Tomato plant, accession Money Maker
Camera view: horizontal (90 deg, fisheye); turntable rotation: 60 degrees
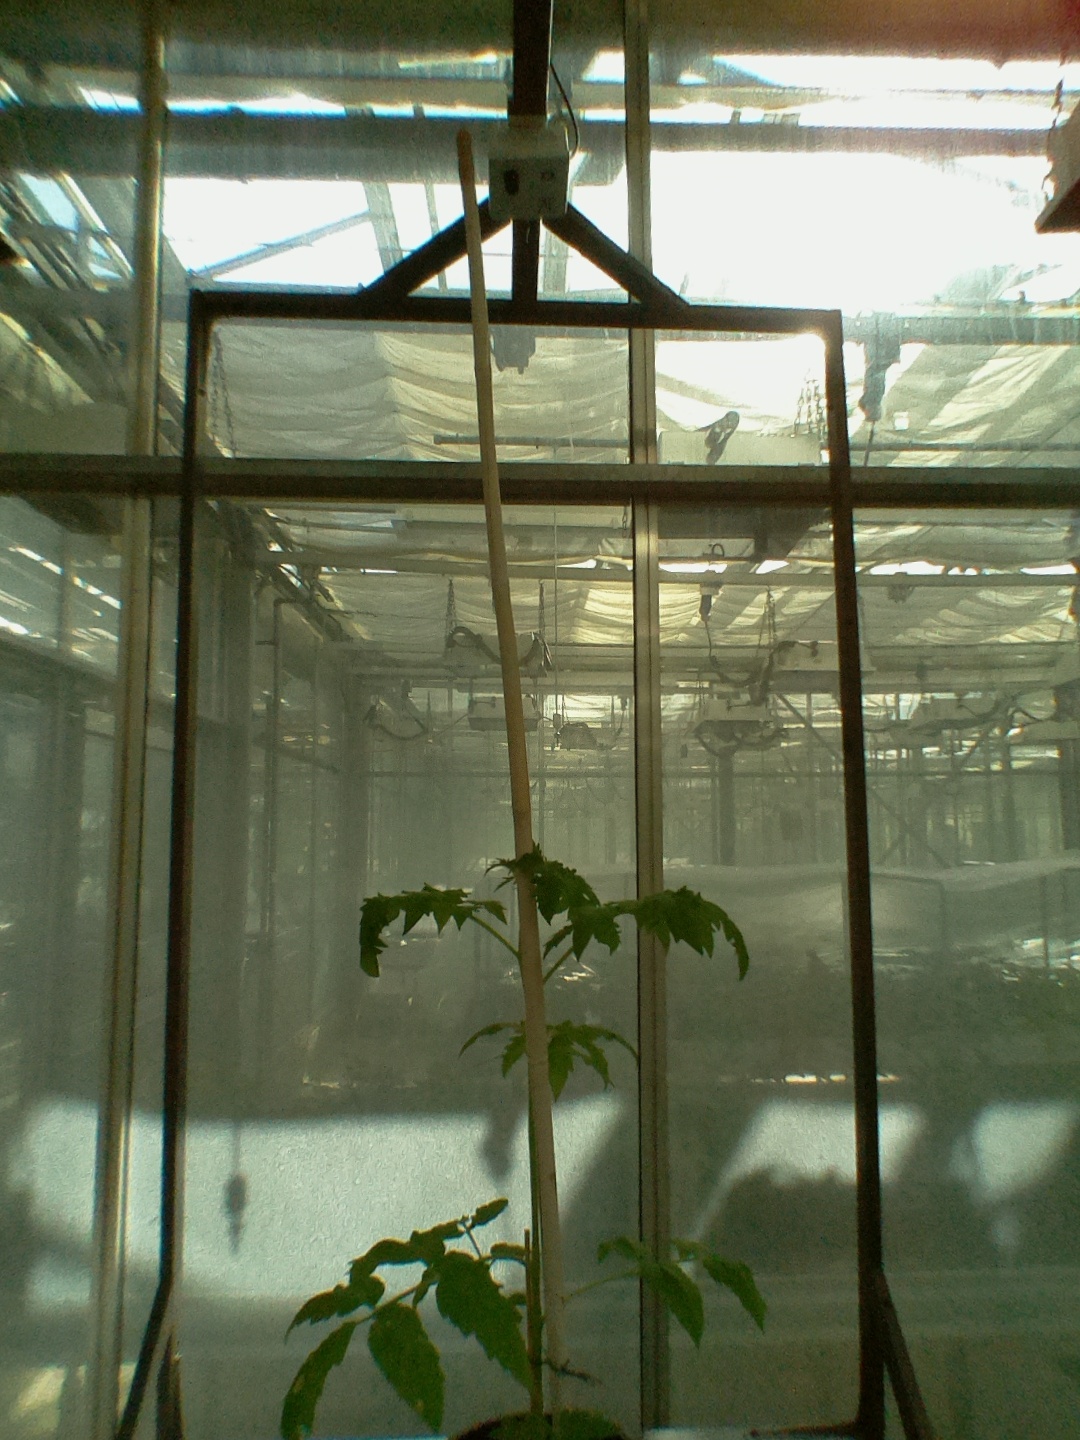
BBCH growth stage 14: 8 of true leaves visible